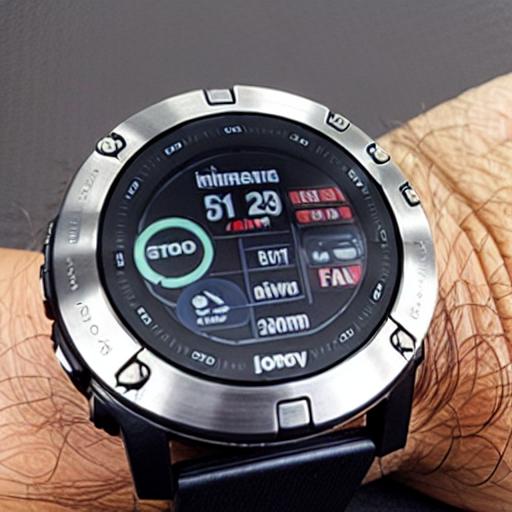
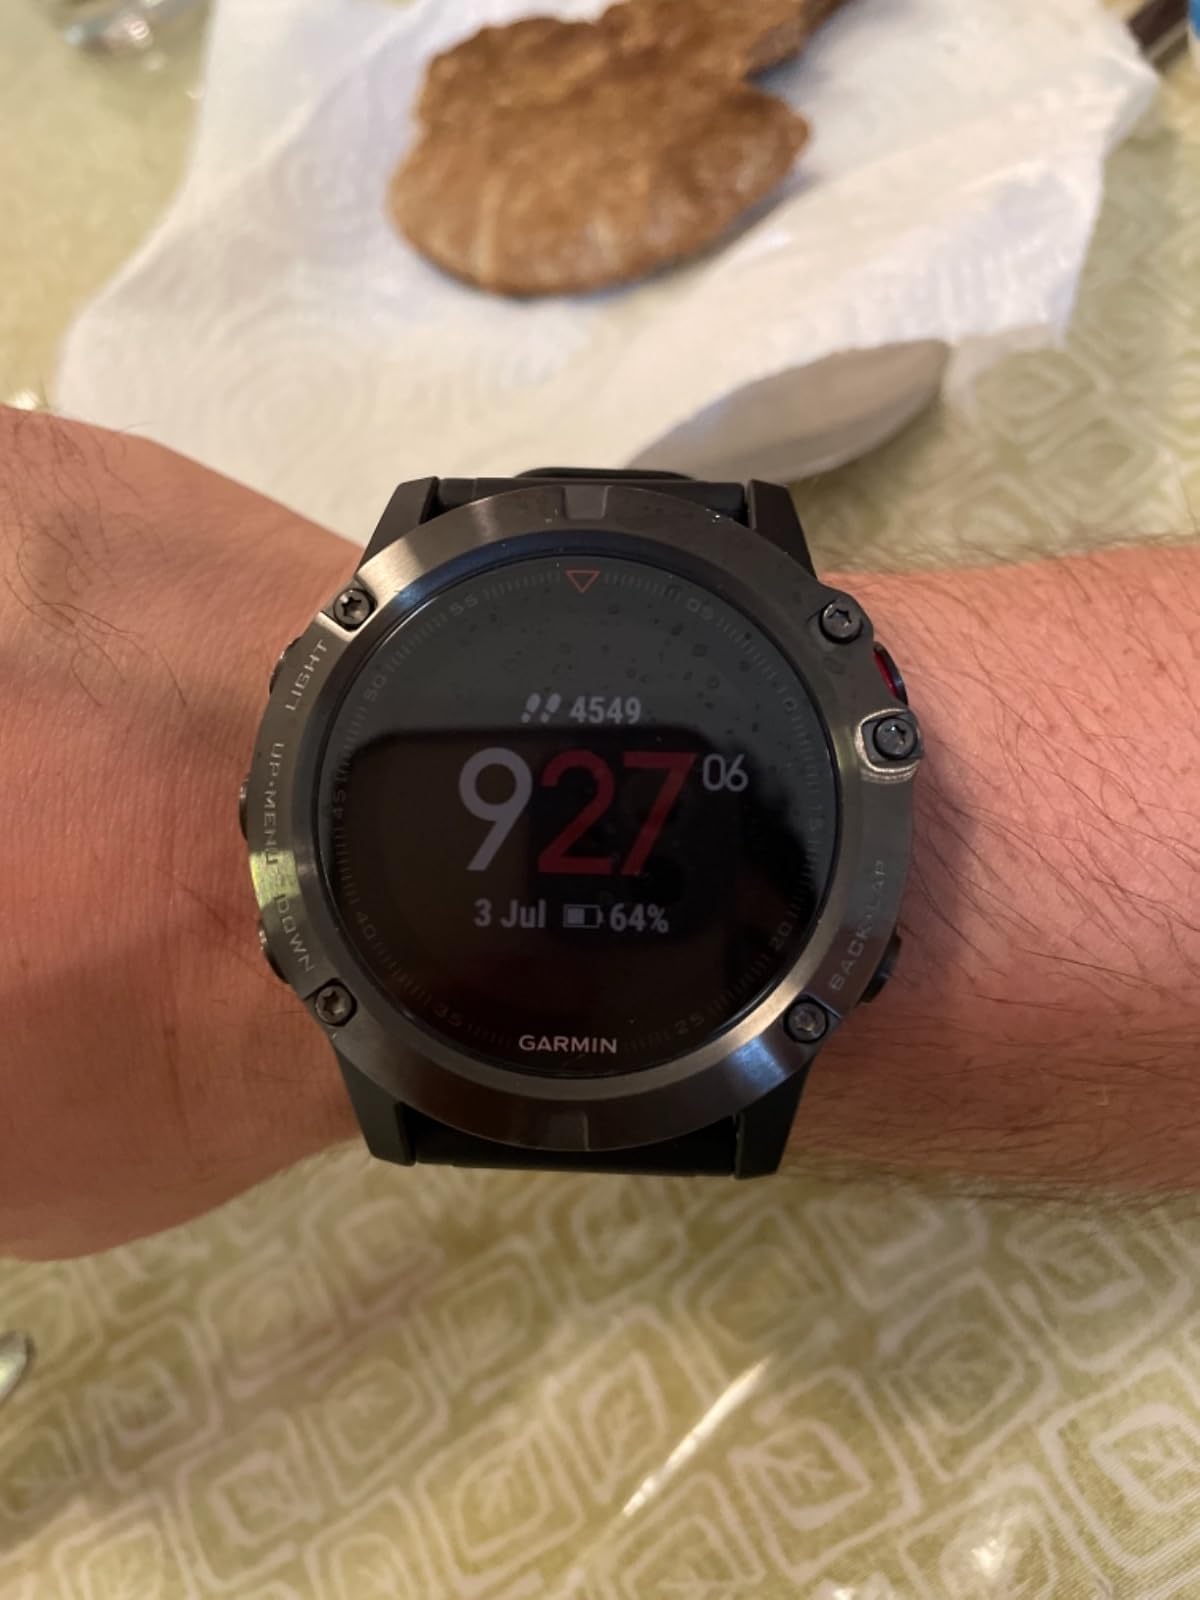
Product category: smartwatch
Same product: no